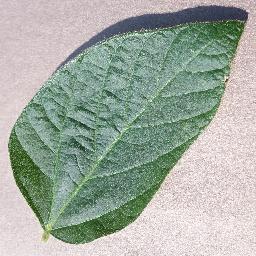
Label: Soybean___healthy